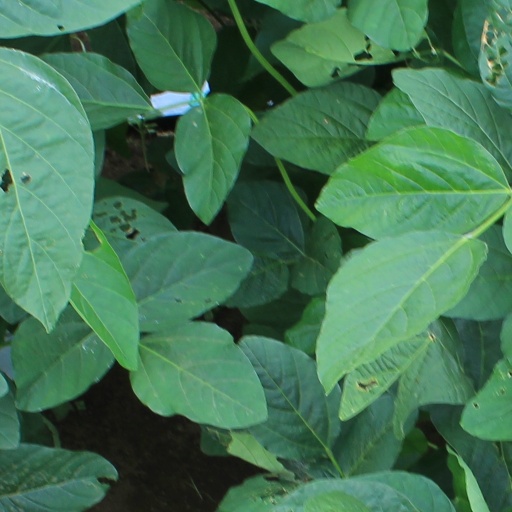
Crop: soybean